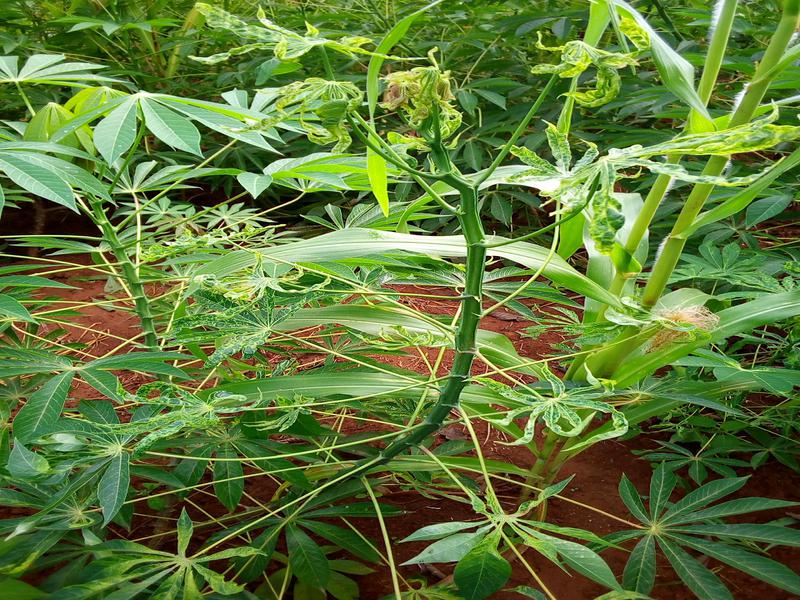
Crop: cassava
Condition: healthy